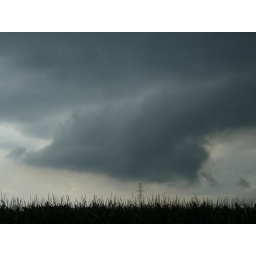
fast forming wall cloud in ontario